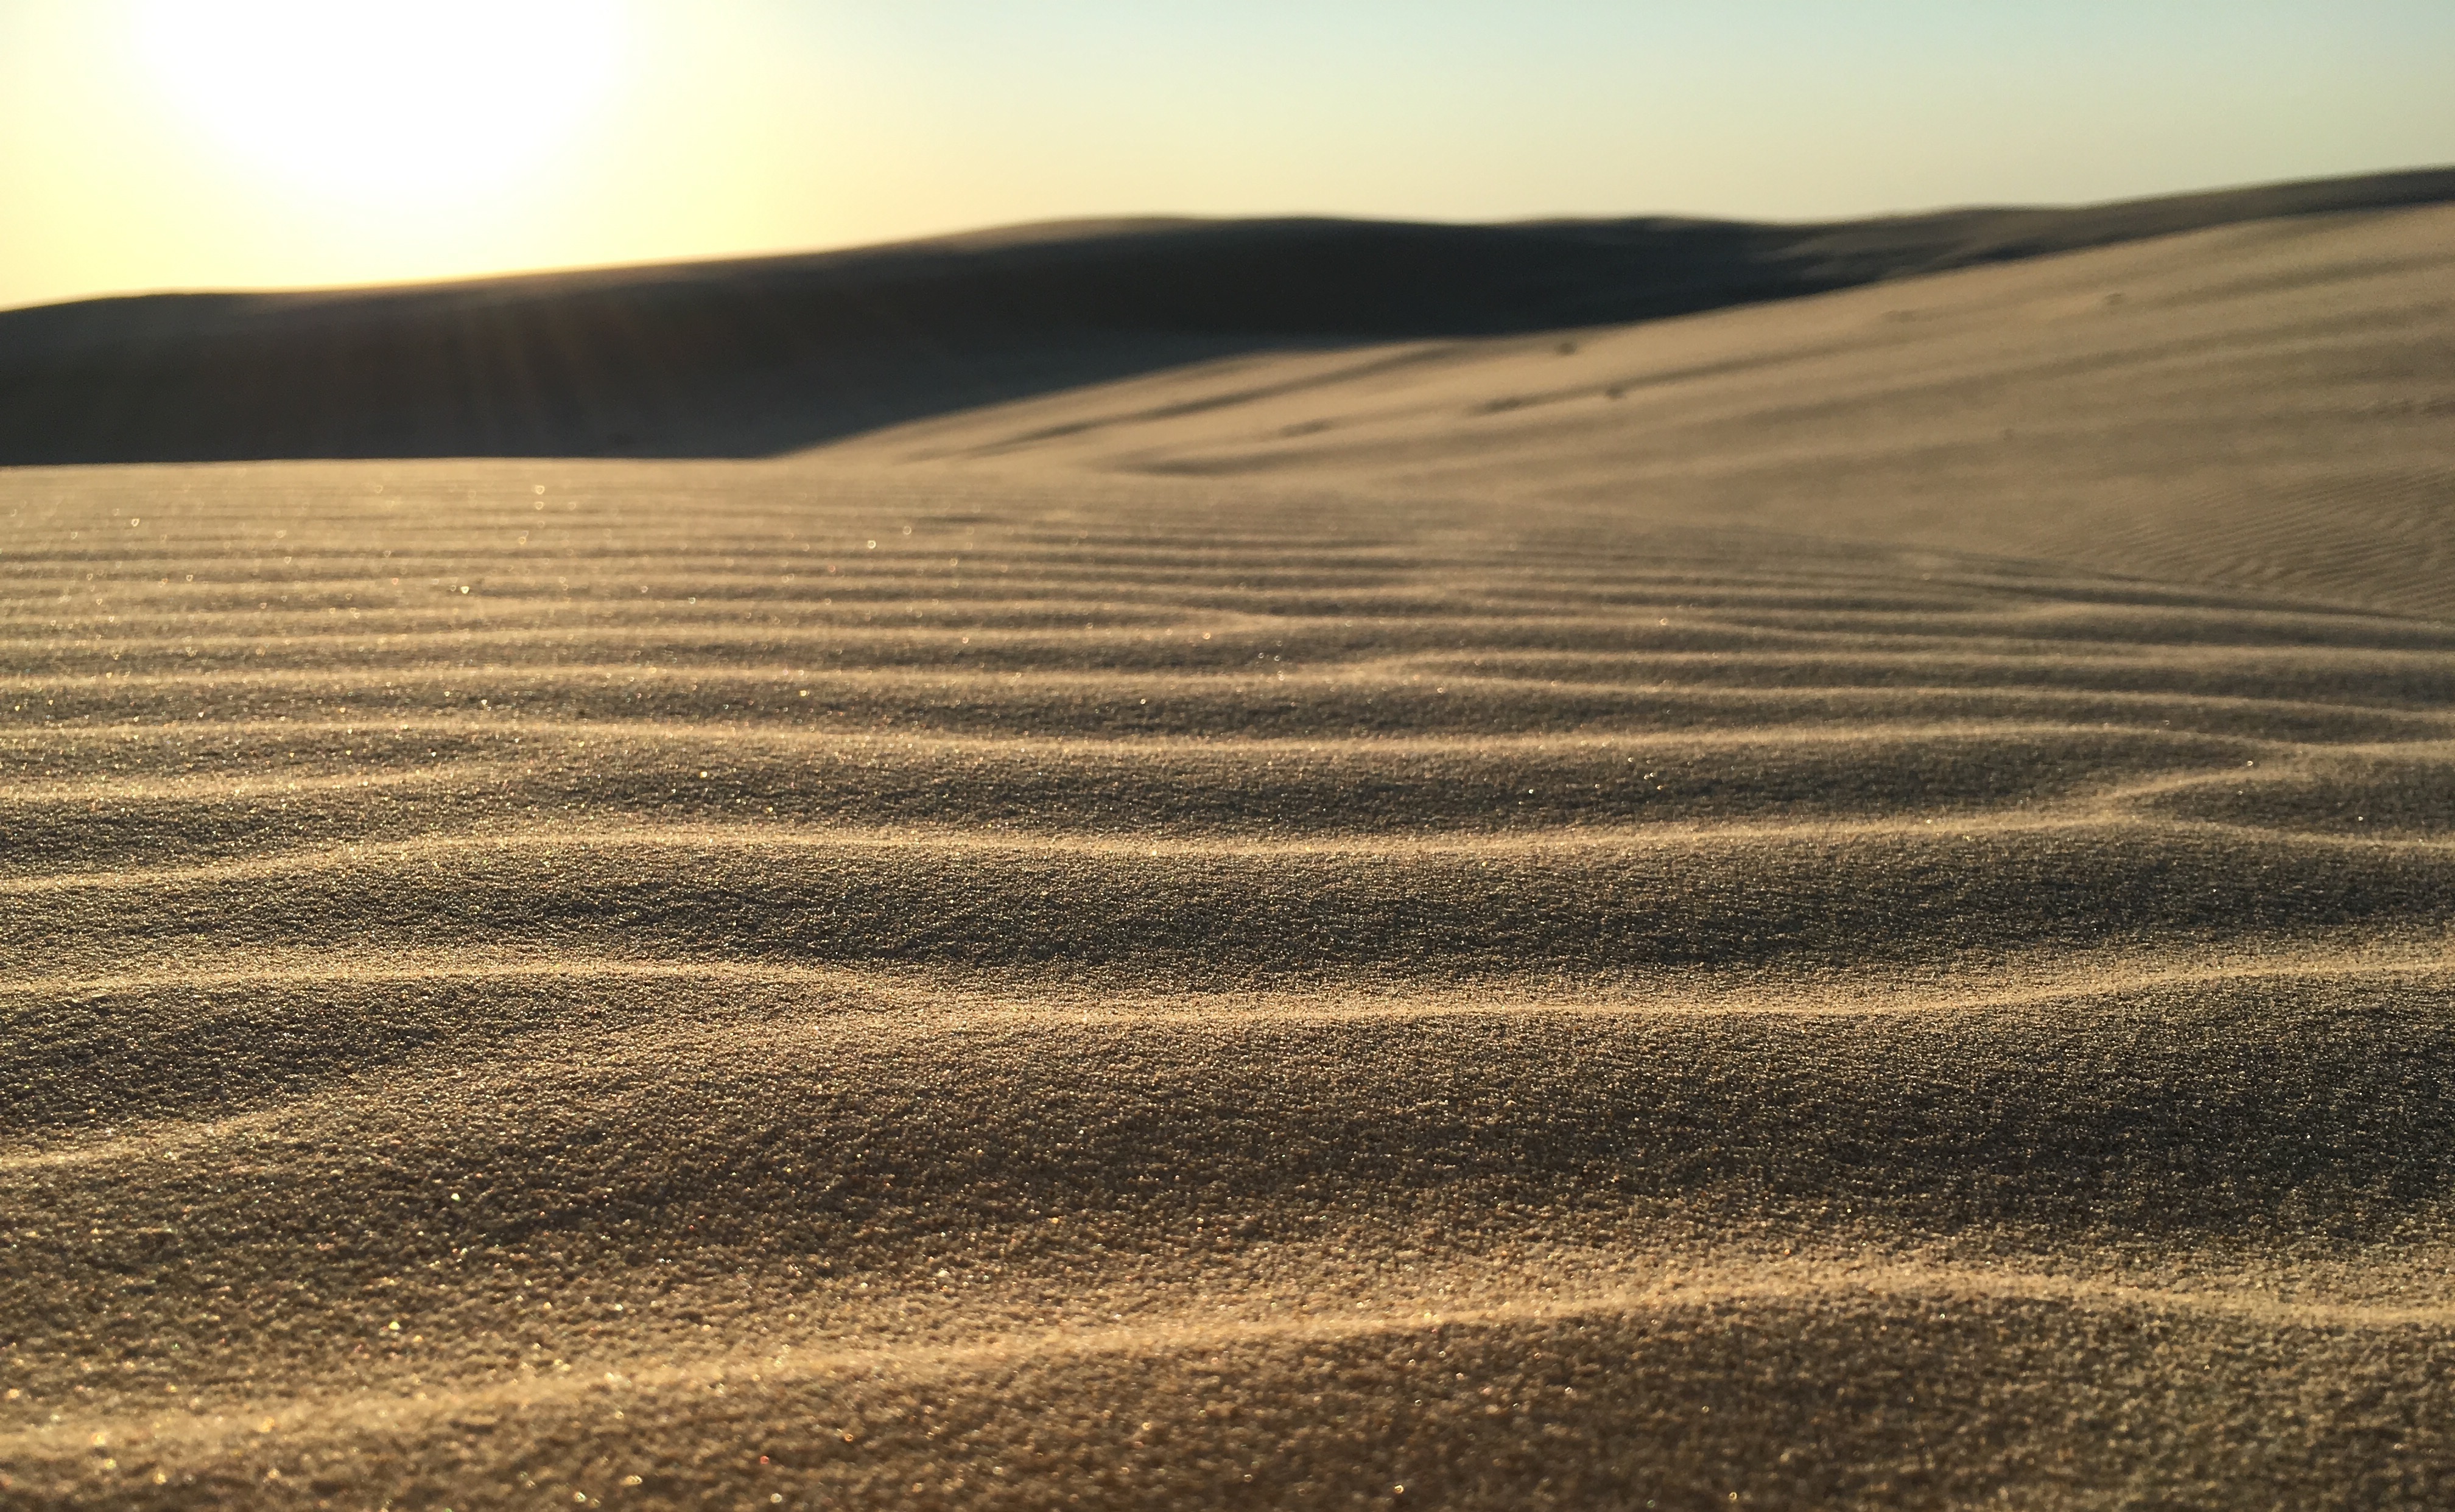
landscape, coast, nature, sand, horizon, field, prairie, texture, desert, dune, wave, ripple, pattern, soil, material, plain, surface, dunes, grassland, plateau, habitat, ecosystem, steppe, landform, erg, sand texture, natural environment, geographical feature, aeolian landform